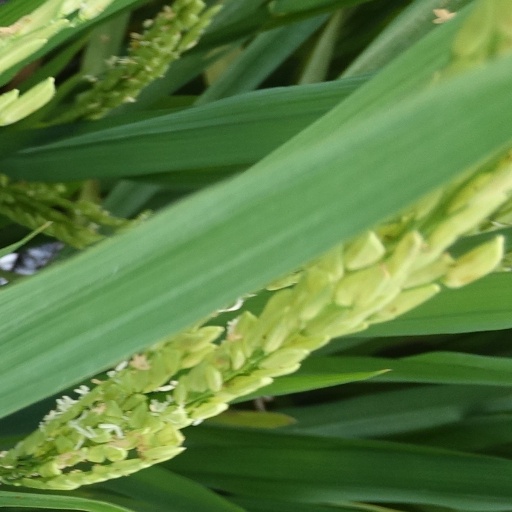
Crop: rice